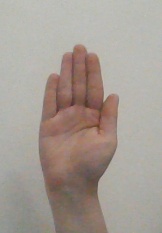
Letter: seen